Shimofunato Station

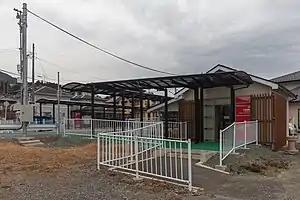
Shimofunato Station in December 2018

was a JR East railway station located in Ōfunato, Iwate Prefecture, Japan. The station was closed after the 2011 Tōhoku earthquake and tsunami and has now been replaced by a provisional bus rapid transit line.